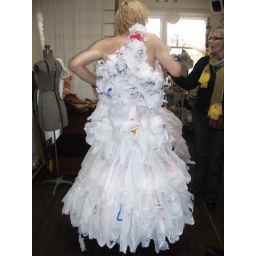
Stu in white Bagalina recycled plastic bag dress 002